Valentina Matviyenko

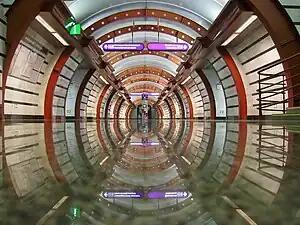
The construction of the Saint Petersburg Metro gained pace under Matviyenko. (Obvodny Kanal, the newest station, is shown).

Matviyenko electoral promises included the transfer of a significant share of taxation money from the federal budget to the local one, which was supported by President Putin, a native of Saint Petersburg.